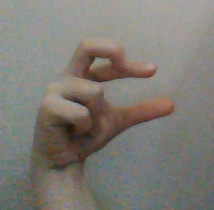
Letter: thal